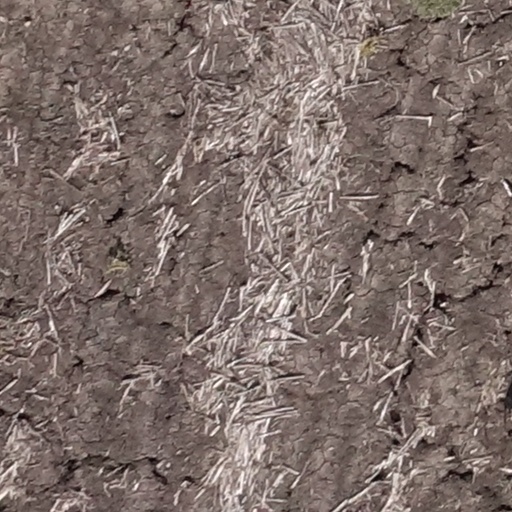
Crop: sorghum